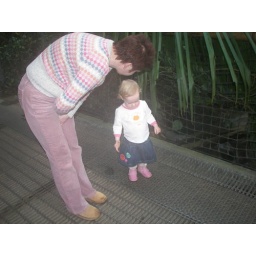
Not really sure about crossing this bridge with water running visibily beneath